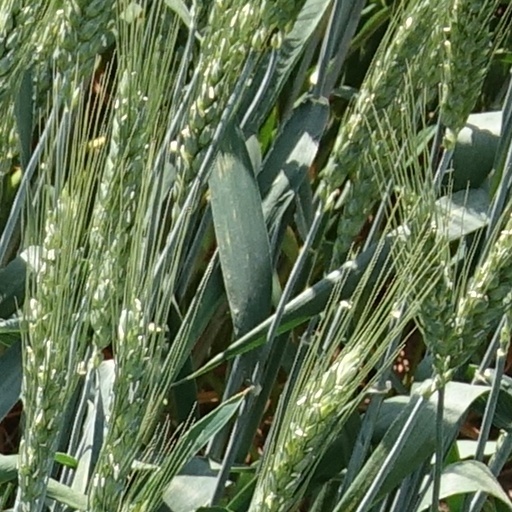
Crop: wheat